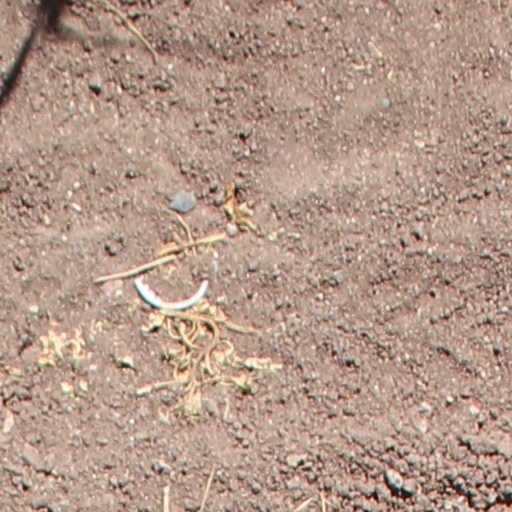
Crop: wheat